Down House (film)

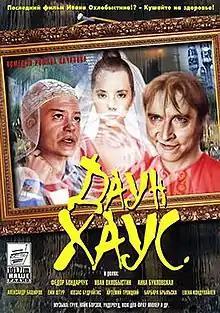
Film poster

Down House is a 2001 Russian comedy-gross-out film by Roman Kachanov, a modern interpretation of the 1869 novel "The Idiot" by Fyodor Dostoevsky.